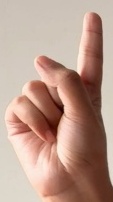
ASL sign: 1